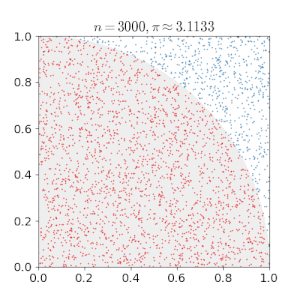
Dans l'histoire des mathématiques, les approximations de la constante π ont atteint une précision de 0,04 % de la valeur réelle avant le début de l'ère commune. Au Vᵉ siècle, des mathématiciens chinois les ont améliorées jusqu'à sept décimales.